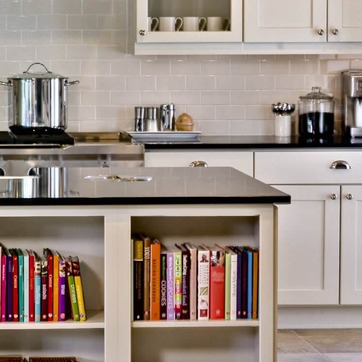
Material: polishedstone